77th Searchlight Regiment, Royal Artillery

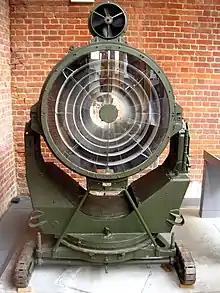
90 cm 'Projector Anti-Aircraft', displayed at Fort Nelson, Hampshire.

77th S/L Regiment was formed on 11 August 1940. The Regimental Headquarters (RHQ) had been formed earlier, apparently with the intention of taking over the newly-raised 478–481 S/L Batteries, but these had been disposed elsewhere, 479 and 480 being disbanded and their personnel posted in July 1940 to help reform 1st S/L Rgt after the Dunkirk evacuation. 77th S/L Regiment finally came into existence with four new batteries: